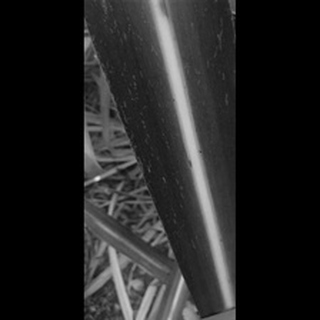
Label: sugarcane_mosaic